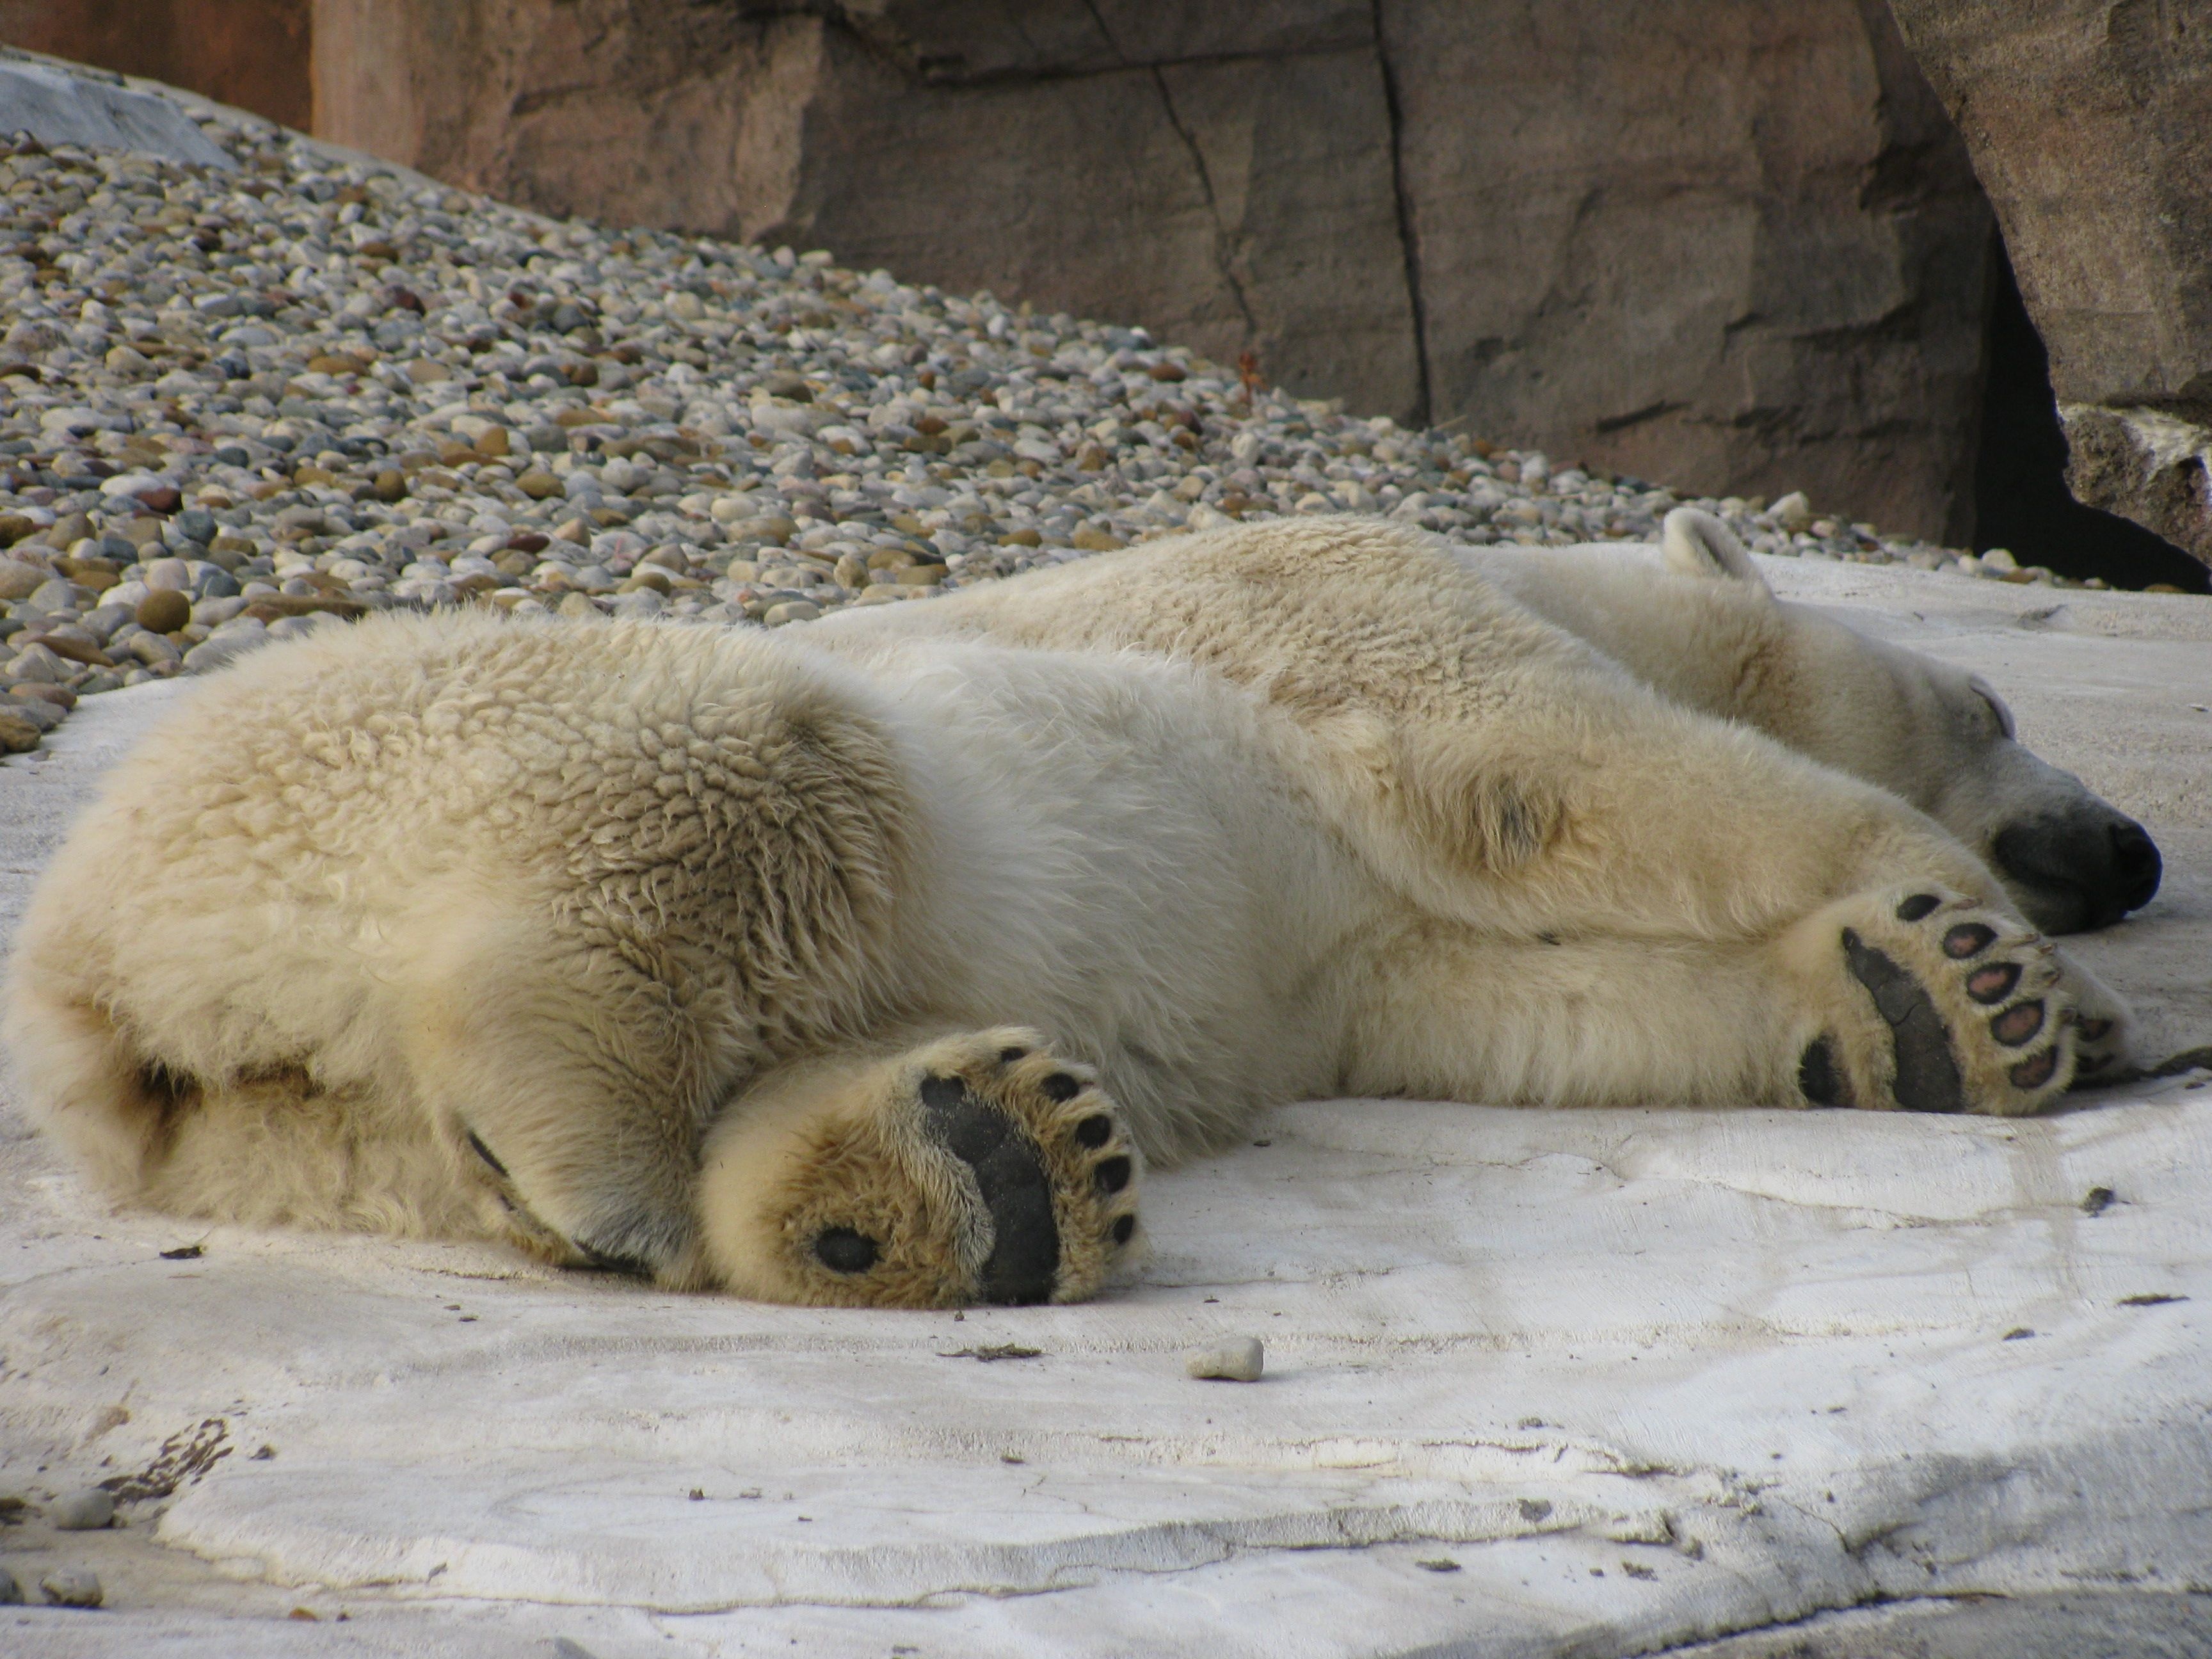
snow, cold, winter, hair, animal, bear, wildlife, zoo, fur, fluffy, relax, sleeping, natural, mammal, fauna, polar bear, nap, sleep, luxury, furry, vertebrate, soft, cuddly